Invasion of Kagera

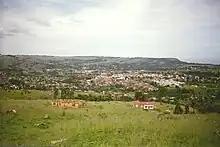
Ugandan aircraft attacked Bukoba (pictured) on 18 and 27 October 1978.

At dawn on 25 October Tanzanian observers equipped with a telescope noticed large amounts of Ugandan vehicular activity in Mutukula. Singano received radio reports on the situation at his headquarters in Kyaka, 32 km (20 mi) south of the border and just south of the Kagera River. Several minutes later three other observation posts reported Ugandan manoeuvres on the other side of the border. Singano went to a hill near Kyaka from where he witnessed Ugandan artillery open fire. Fifteen minutes later he received a radio message from an understrength platoon of 20 TPDF soldiers opposite Mutukula, who reported that they were under attack and exchanging heavy fire with the Uganda Army. All other Tanzanian soldiers broke under fire and fled towards the Kagera River. Realising that an invasion was underway, Singano ordered the platoon near Mutukula to retreat to Kyaka. Over 2,000 Ugandan soldiers under the command of Lieutenant Colonel Marajani, Butabika, and Kisuule attacked Kagera. The Ugandan forces were equipped with T-55 and M4A1 Sherman tanks, along with OT-64 SKOT APCs, as well as Alvis Saladin armored cars, and advanced in two columns under the direct command of Butabika and Kisuule respectively. According to Kisuule, troops belonging to the Malire Battalion, Simba Battalion, 2nd Paratrooper Battalion, Marine Regiment, and Artillery & Signals Regiment took part in this operation. Despite encountering no or only light resistance, the Ugandan advance was slowed by the terrain, as Butabika's column got stuck in mud near Kabwebwe, and had to wait for hours before being able to get any further.